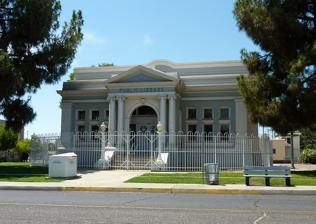
Building: Kern Branch, Beale Memorial Library
Country: United States of America
Year built: 1915
United States historic place Kern Branch, Baker Branch Library U.S. National Register of Historic Places Show map of Bakersfield, California Show map of California Show map of the United States Location 1400 Baker St., Bakersfield, California Coordinates 35°23′1″N 118°59′24″W / 35.38361°N 118.99000°W / 35.38361; -118.99000 Area 0.5 acres (0.20 ha) Built 1913–15 Architect Clark, O. L. Architectural style Classical Revival, Beaux-Arts NRHP reference No. 81000150 Added to NRHP April 1, 1981 The Baker Street Library , is a library located at 1400 Baker St. in Bakersfield , California . The library was constructed from 1913 to 1915 and replaced Bakersfield's original library building. Architect O. L. Clark designed the building in the Classical Revival style; the library is the only surviving building designed by Clark in Bakersfield. The library is designed as a central block with two wings at the east and west ends. The library's main entrance is located on the east wing; the entrance is a portico supported by columns and topped with a pediment and a frieze reading "PUBLIC LIBRARY". The ornate interior decorations incorporate classical and Renaissance themes. The library was added to the National Register of Historic Places on April 1, 1981. See also Bakersfield Register of Historic Places and Areas of Historic Interest California Historical Landmarks in Kern County, California National Register of Historic Places listings in Kern County, California References